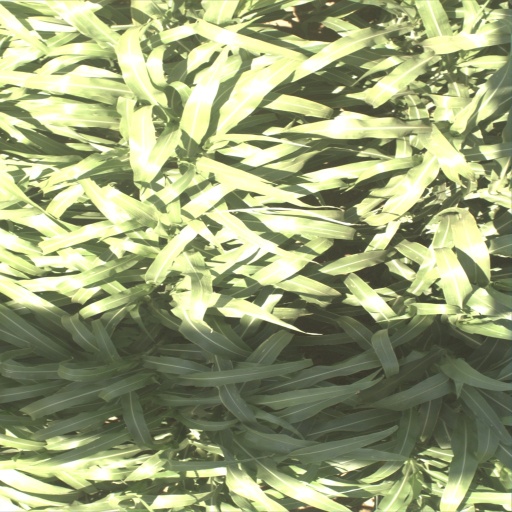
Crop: sorghum